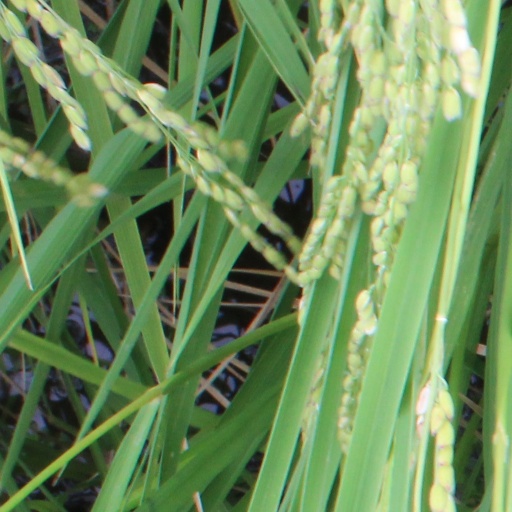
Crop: rice